Greg Shahade

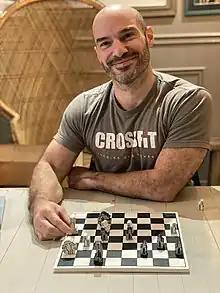
Shahade in 2022

Gregory Shahade (born December 22, 1978) is an International Master of chess. He founded the New York Masters and the U.S. Chess League. He is a former member of the executive board of the United States Chess Federation, to which his younger sister Jennifer Shahade was hired as the executive editor-in-chief of the website. Greg had a distinguished scholastic career, highlighted by three national chess championships: tying for first in the 1993 National Junior High School Championship and the 1996 National High School Championship, and winning the 1996 United States Junior Open outright. He was the leading scorer for Julia R. Masterman School in 1996, when they won their first of four National High School Chess Championships. He won the prestigious Samford Fellowship, awarded by the U.S. Chess Trust to the top U.S. prospect under the age of 25, in 1999. The fellowship granted Shahade approximately $25,000 to train for and play in top tournaments. He was also renewed for it in 2000 and subsequently scored his first Grandmaster norm at the Bermuda Closed in January 2001. Since 2006, he has held 30 sessions of the US Chess School, where the nation's top young chess talents are invited to train under the instruction of various Grandmasters. He was the founder and Commissioner of the U.S. Chess League, which folded in 2016.